Summer Festival of Reus

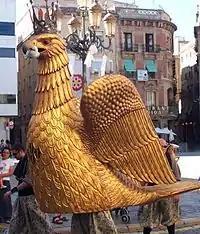
Eagle in Reus

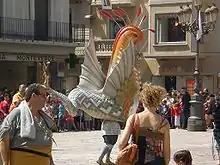
Basilisk in Reus

"Barraques" in Reus is a set of concerts and festive activities performed in Reus as a starting point for the festivities of Saint Peter. They are held during Saint John's day. They usually last four days, although in 2009 they lasted five, for their tenth anniversary. Saint John's festivity is the most remarkable date in town. The Coordination Group of "Barraques" in Reus consists of different entities, currently 24, forming the entity that organises the whole festivity in different sectors. From the early years, the festivity of "Barraques" was performed in the Mas d'Iglésies of Reus, a green area rather isolated from the centre, but not too far away. The area was of quick access and had a good seating area. From 2008 the location changed and it started to be performed at the Roquís, at the Parc de la Festa, a waste ground located next to the municipal swimming-pools of Reus. This change of location initially provoked much criticism in the City Hall. Among the bands that acted, we can highlight Mesclat, Habeas Corpus, Obrint Pas, Lax'n'Busto, Companyia Elèctrica Dharma, Soziedad alkohólika, Al Tall, Kiko Veneno, Els Pets, Barricada and The Pinker Tones.